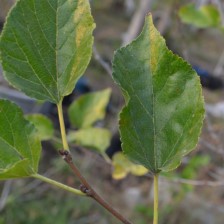
Variety: Kamphaengsaeng42